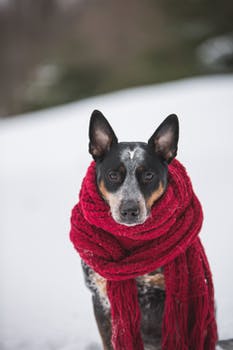
Label: No Watermark